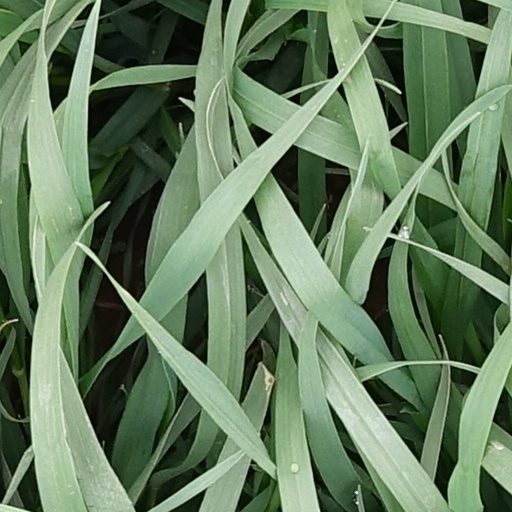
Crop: wheat